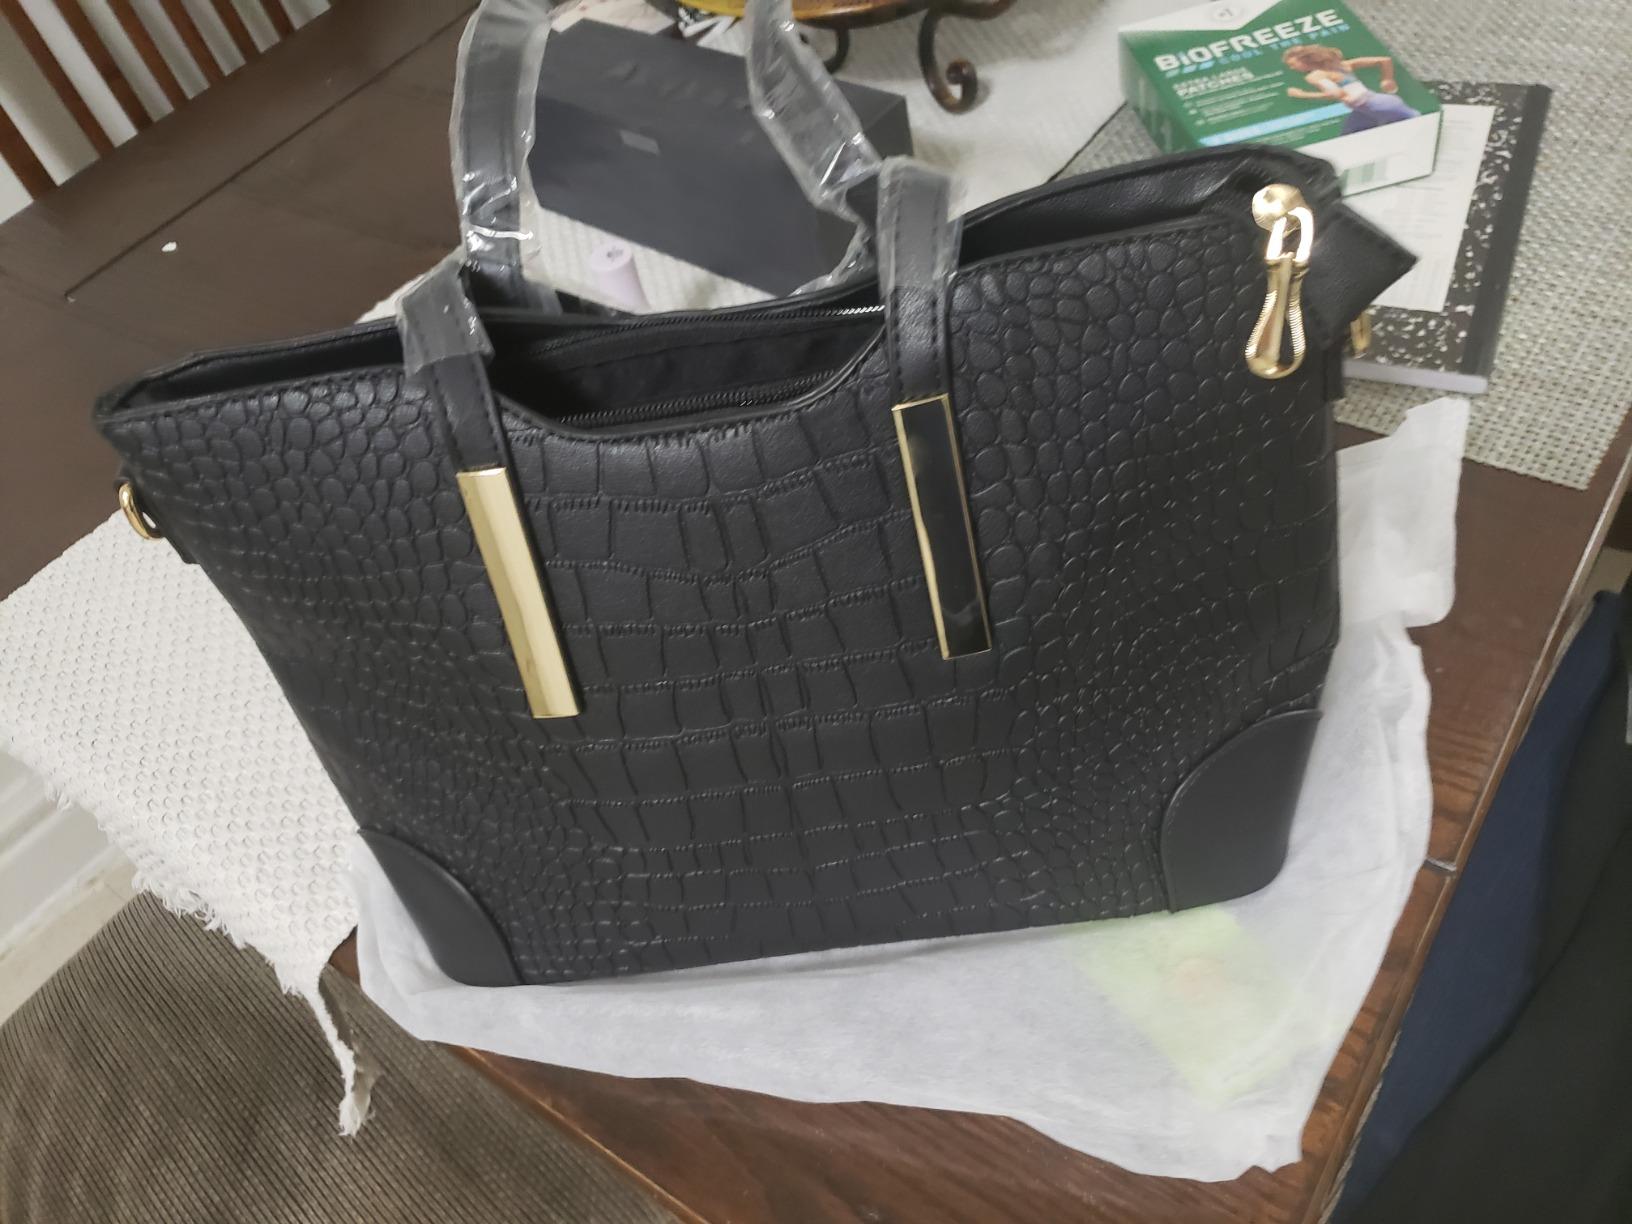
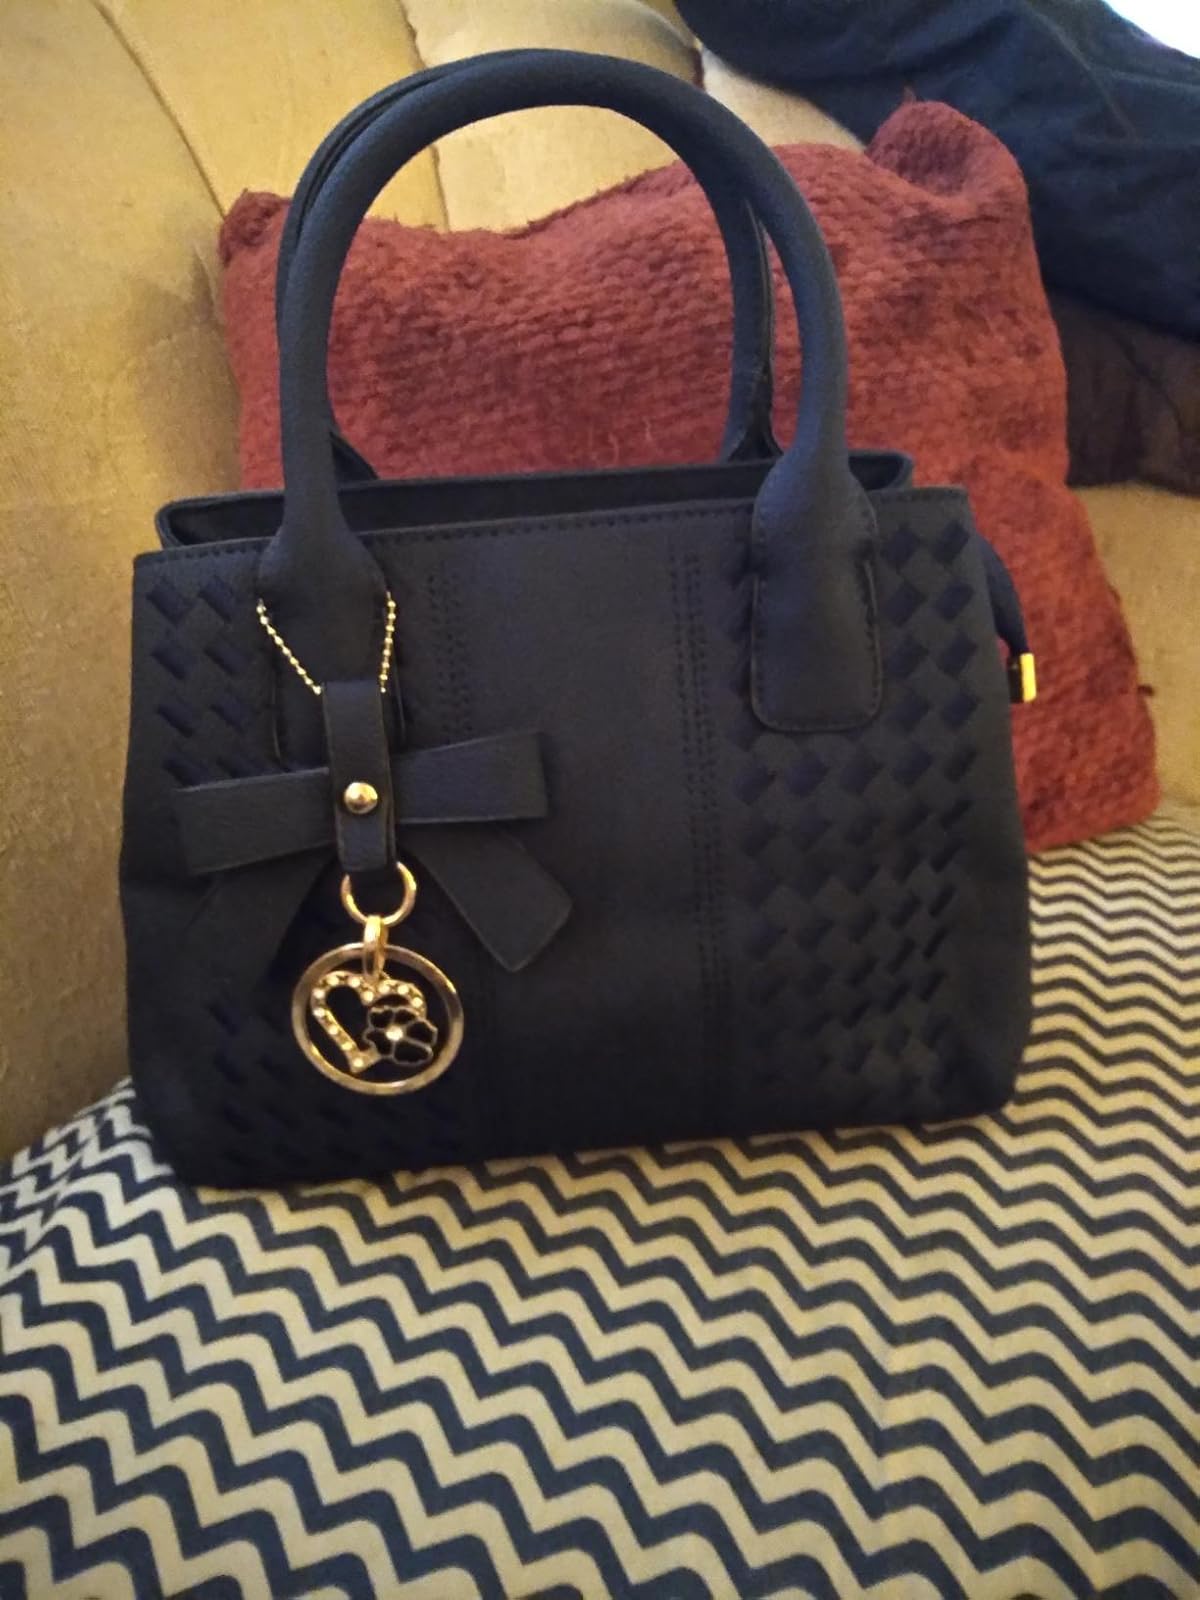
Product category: accessories_handbag
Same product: no